ZBrush

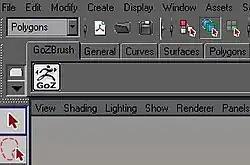
GoZ tab in Autodesk Maya's shelf

Introduced in ZBrush 3.2 OS X, GoZ automates setting up shading networks for normal, displacement, and texture maps of the 3D models in GoZ-enabled applications. Upon sending the mesh back to ZBrush, GoZ will automatically remap the existing high-resolution details to the incoming mesh. GoZ will take care of operations such as correcting "points & polygons order". The updated mesh is immediately ready for further detailing, map extractions, and transferring to any other GoZ-enabled application.